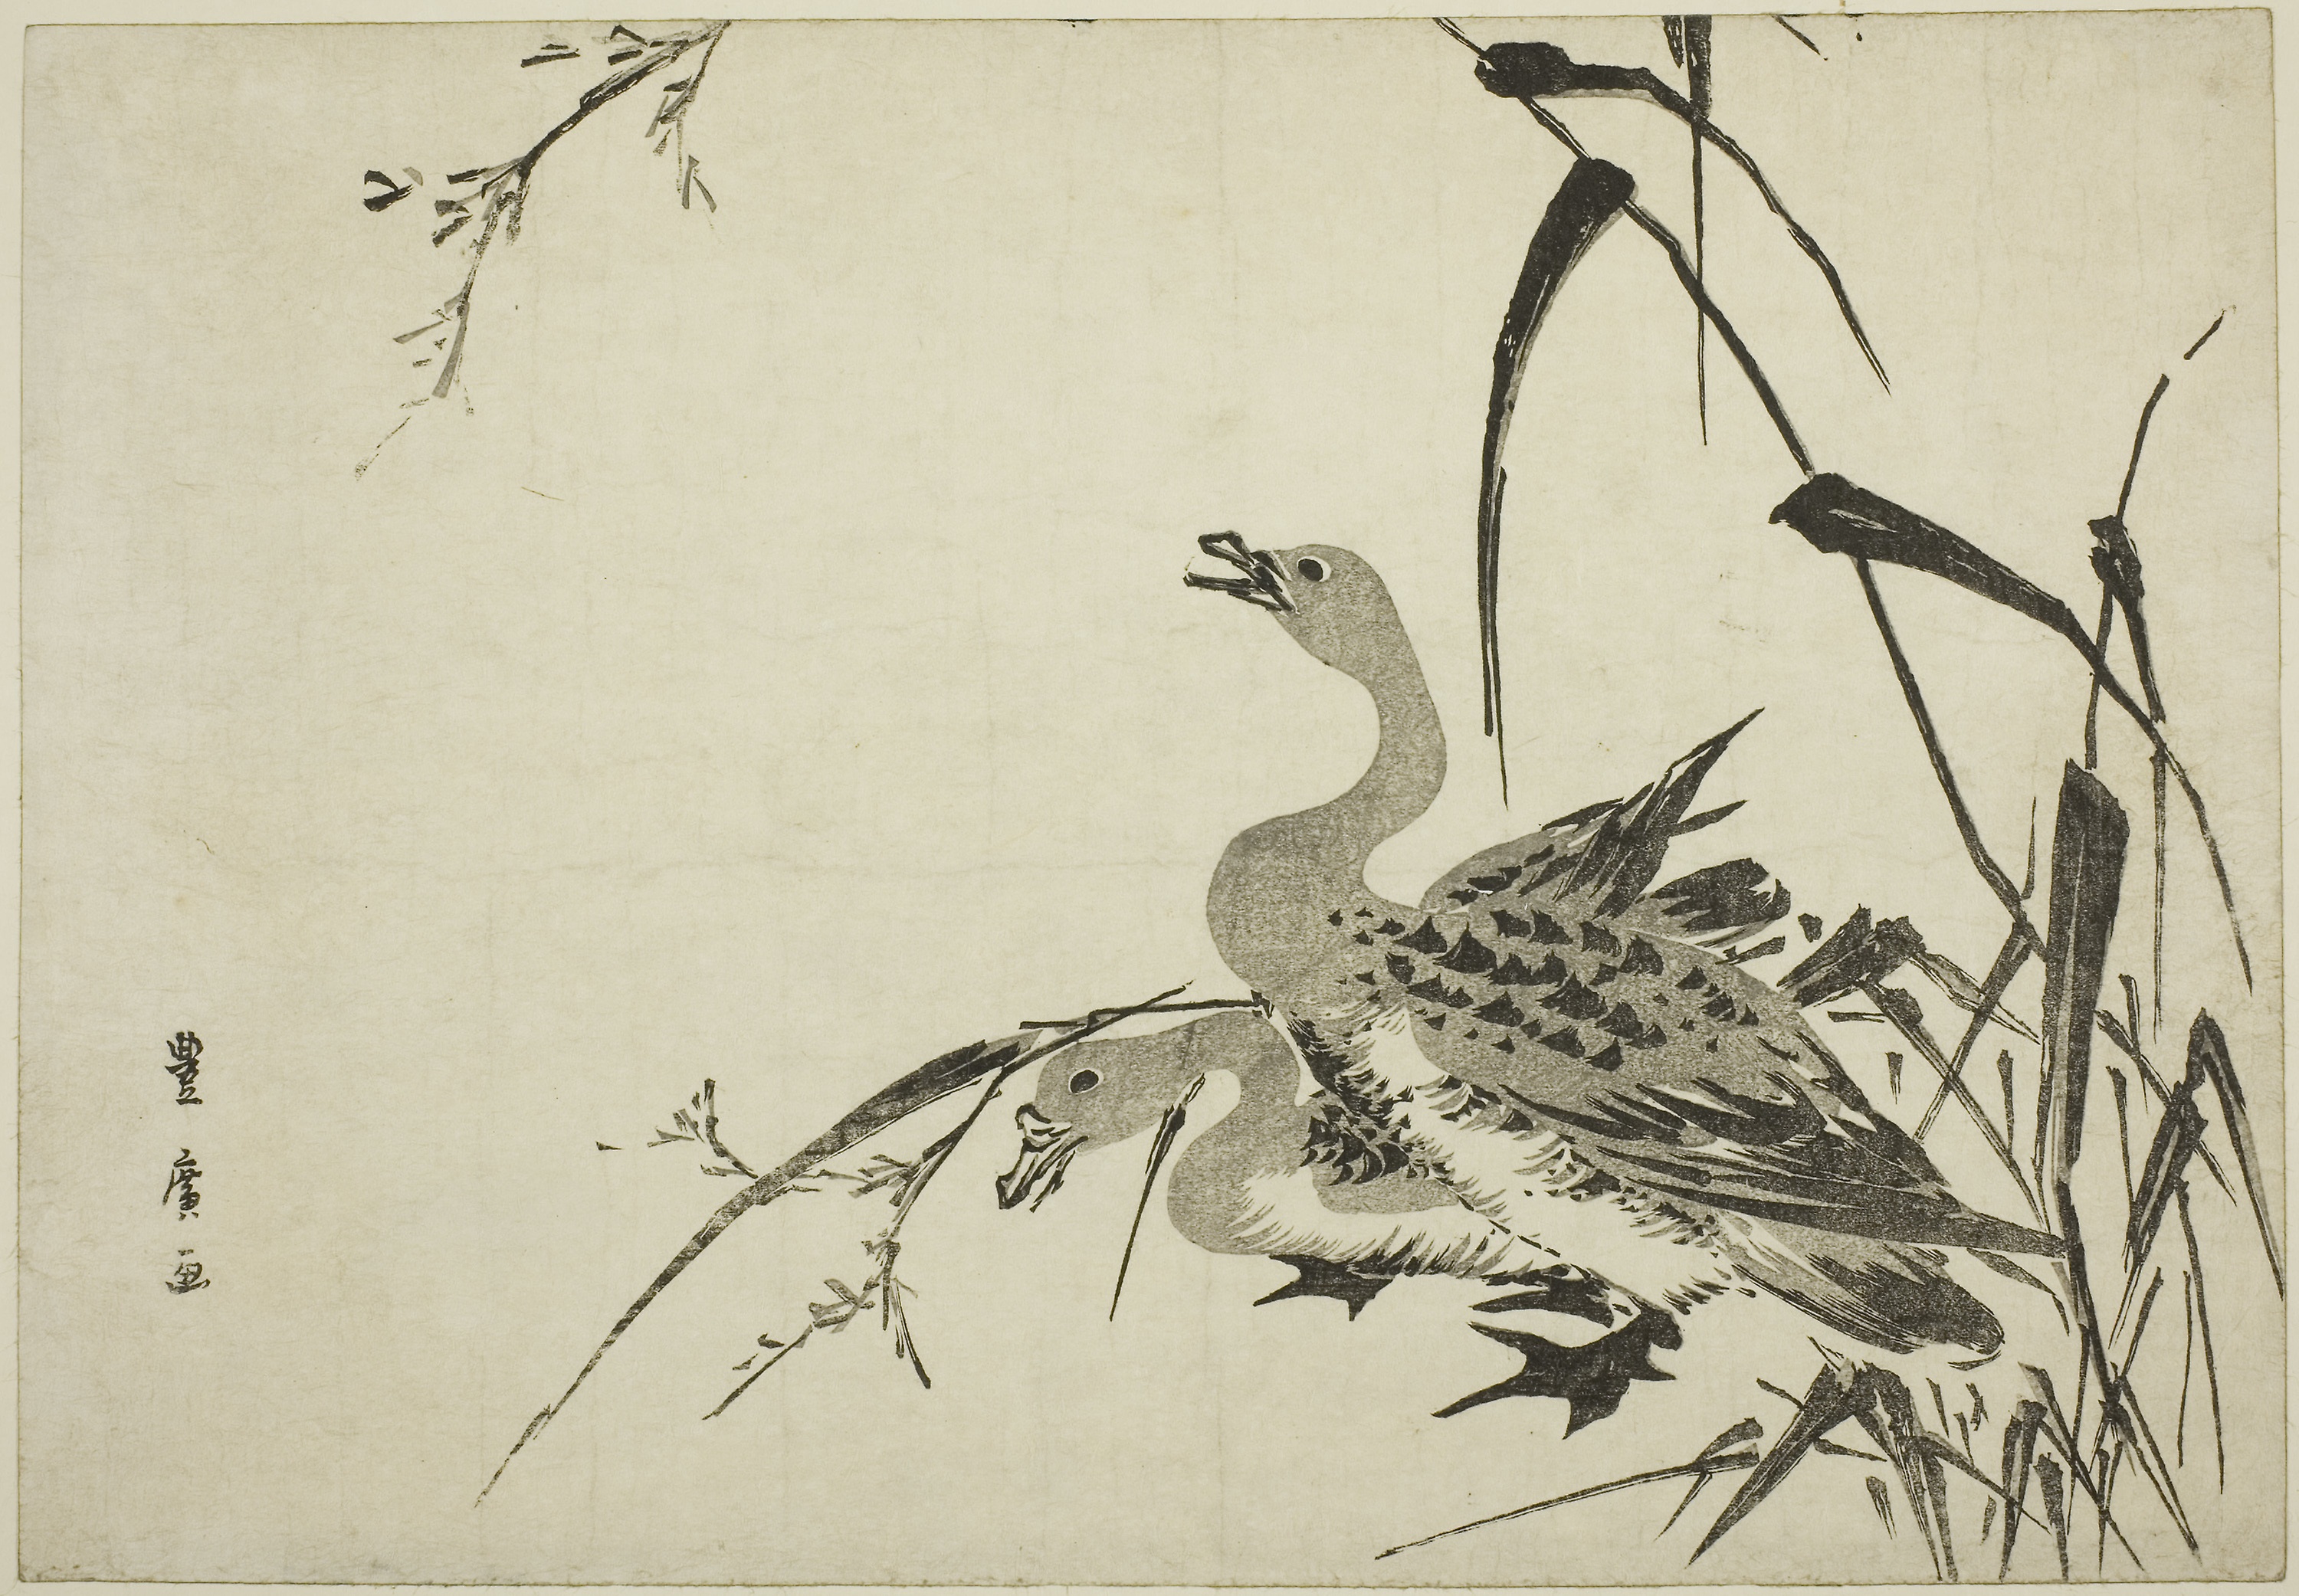
bird, fauna, water bird, ducks geese and swans, duck, beak, flora, feather, art, drawing, goose, sketch, waterfowl, artwork, illustration, branch, fowl, painting, visual arts, tree